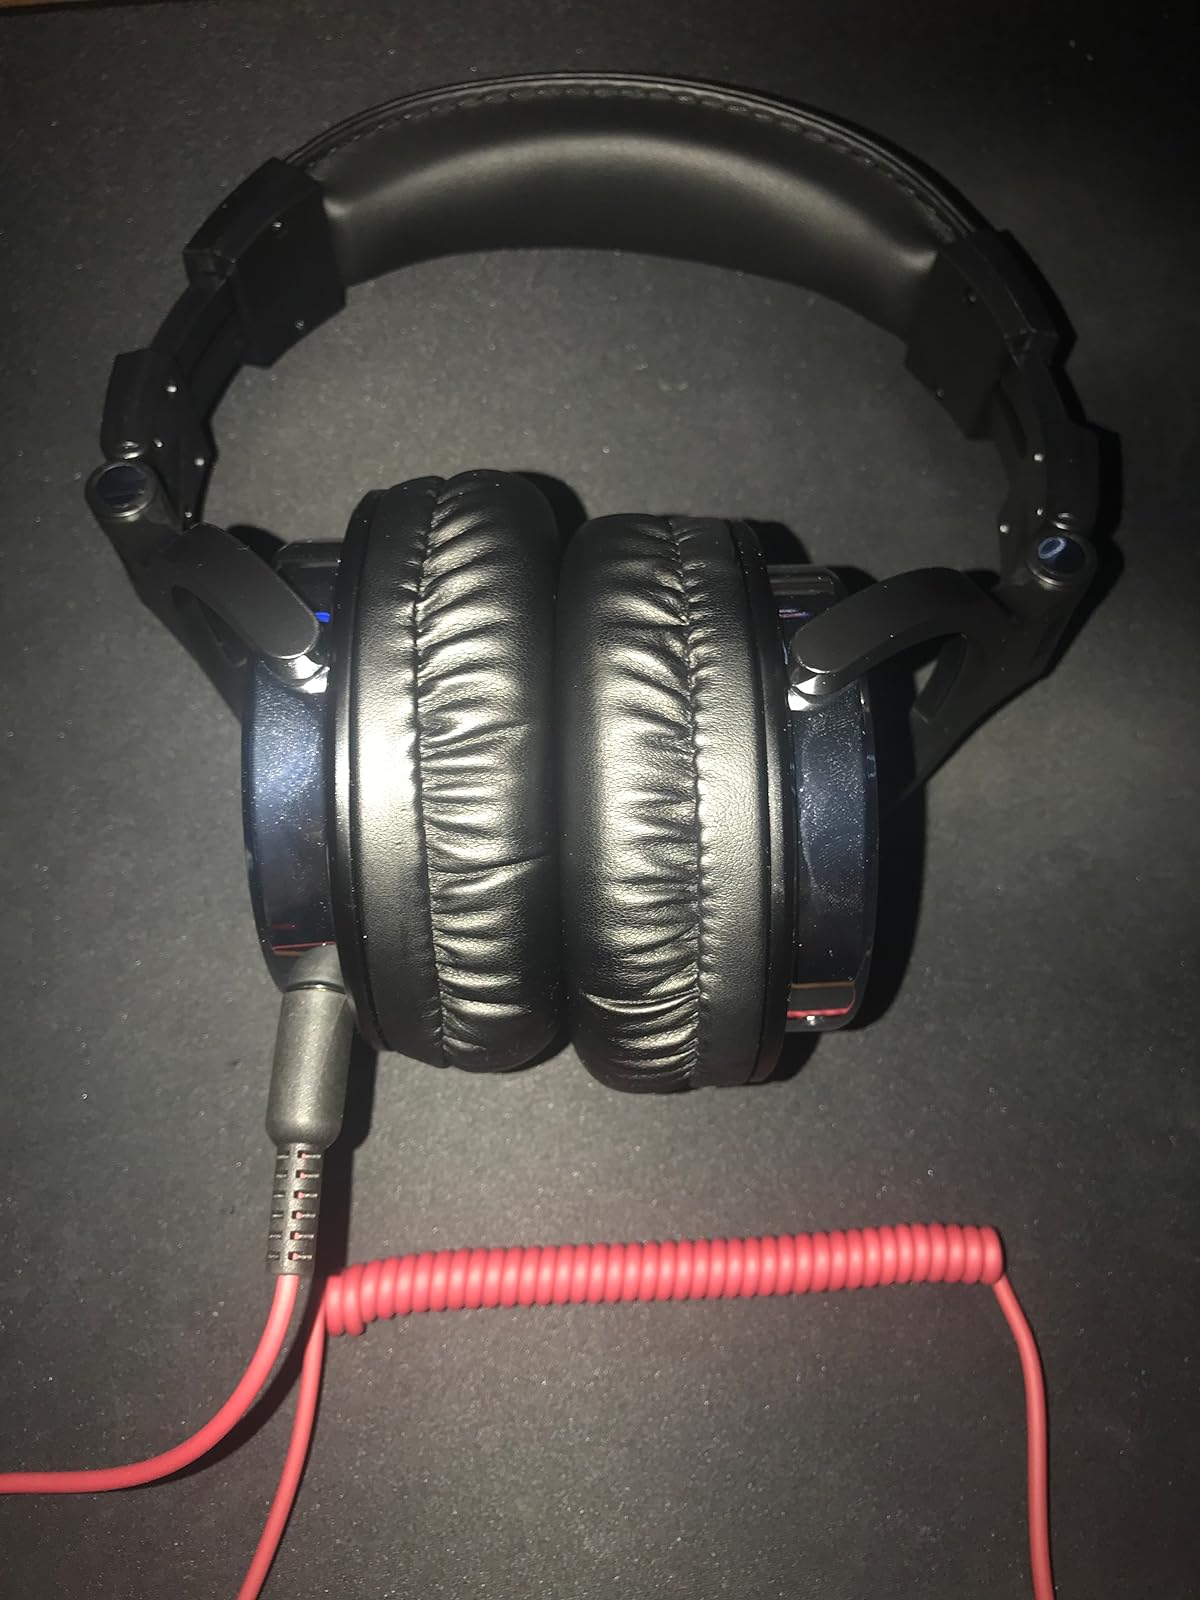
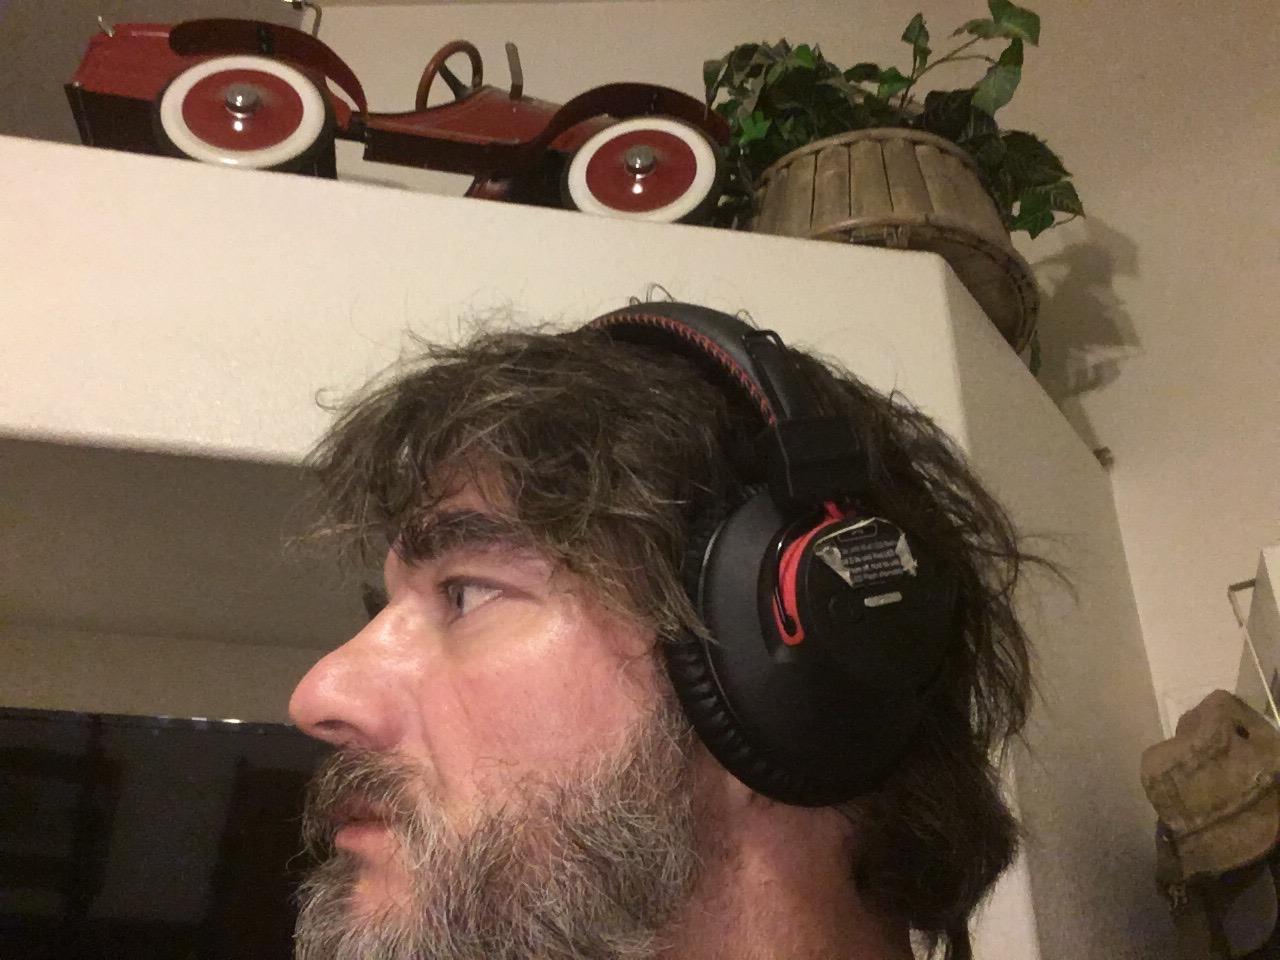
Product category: headphones
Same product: no